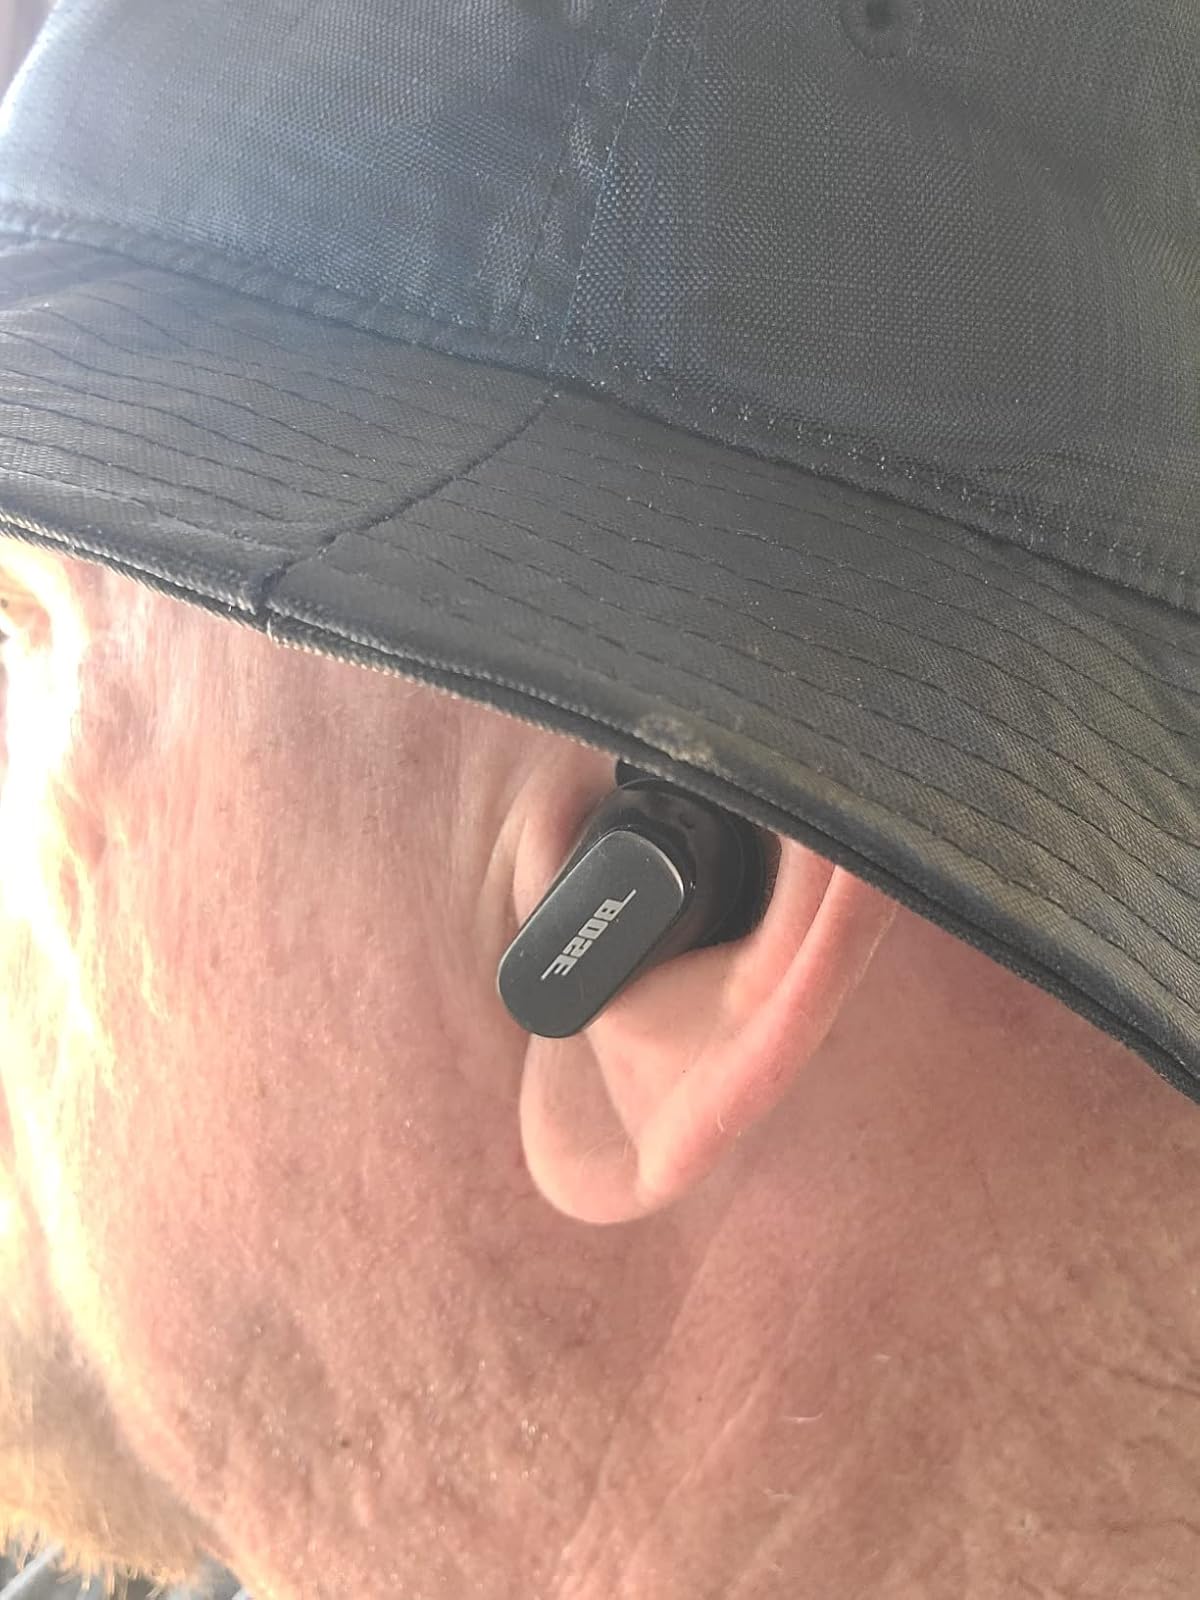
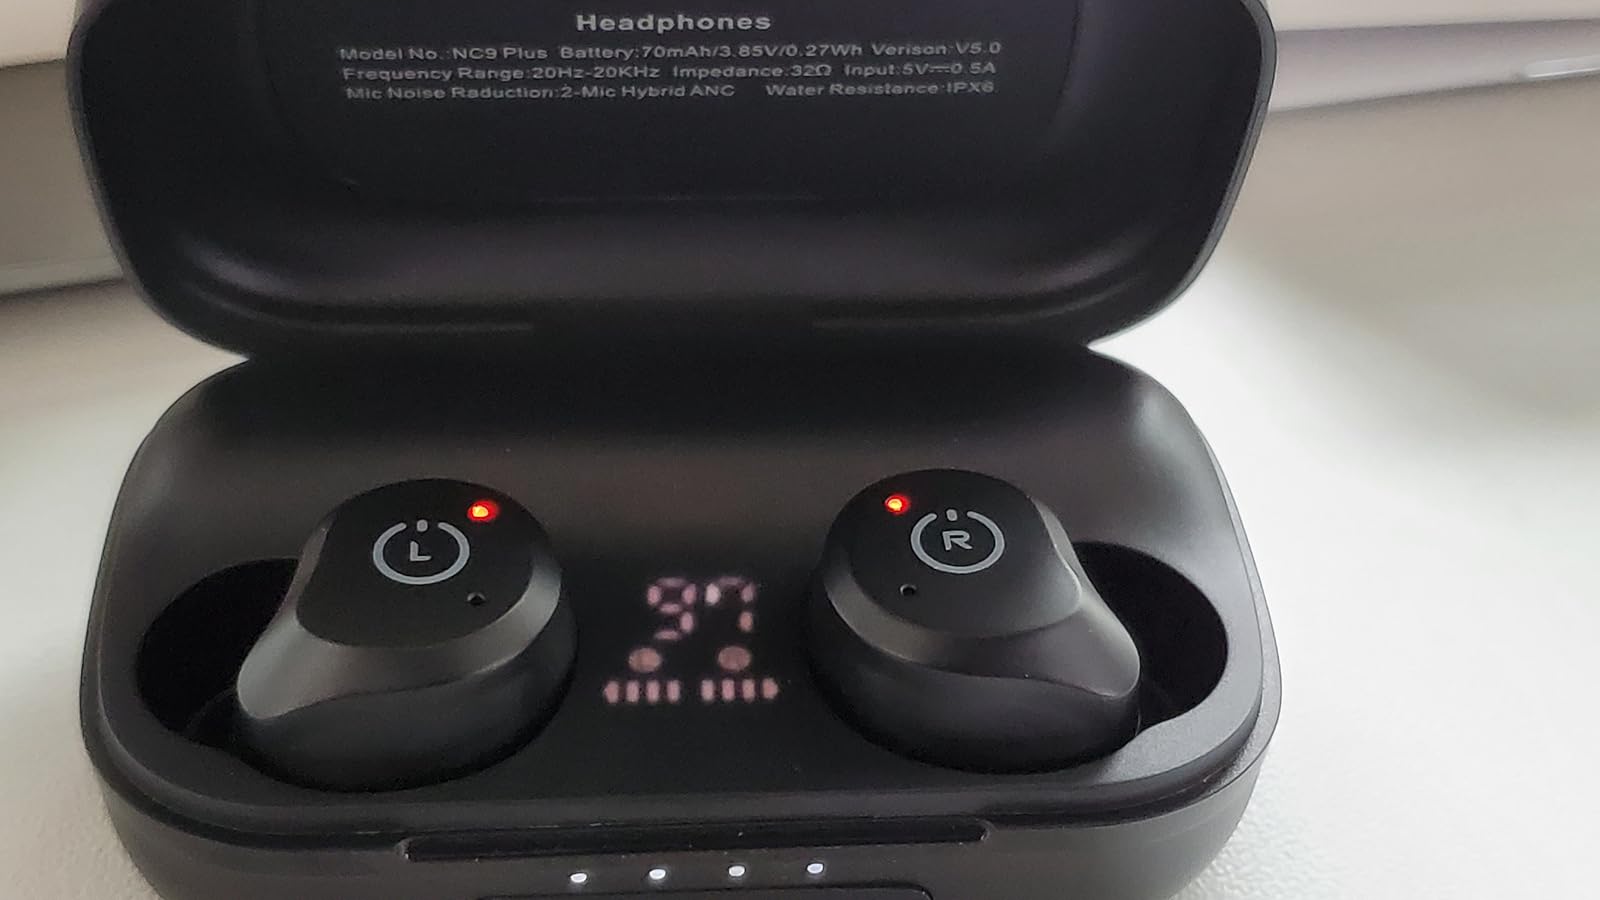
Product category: earbuds
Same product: no